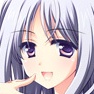
Portrait style: Anime Portrait